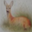
Label: deer